The Color of Time

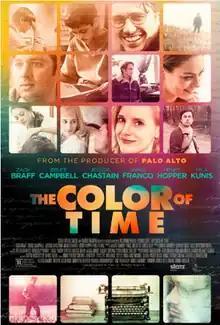
Film poster

The Color of Time (originally titled Tar) is a 2012 American independent biographical drama film written and directed by twelve New York University film students whose teacher was James Franco. The film stars Franco (who also produced), Bruce Campbell, Mila Kunis, Jessica Chastain, Zach Braff, and Henry Hopper.